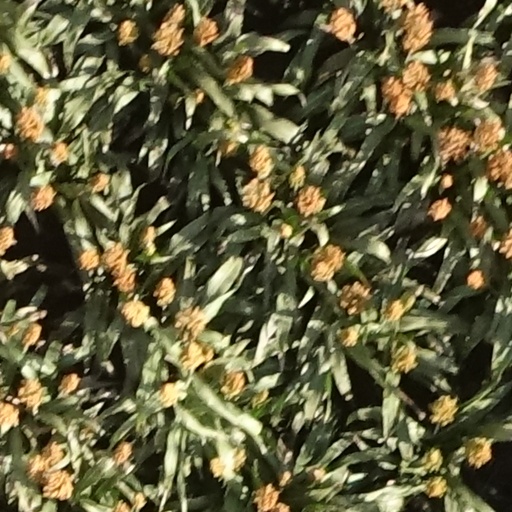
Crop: sorghum